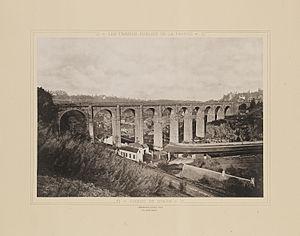
Chronologie de la Bretagne